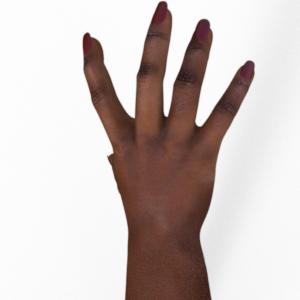
Label: paper